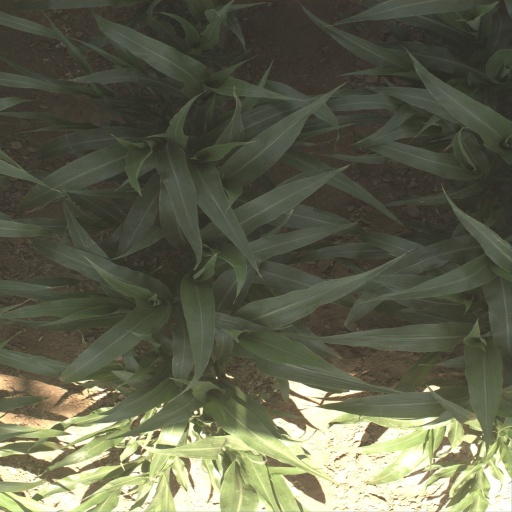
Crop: sorghum